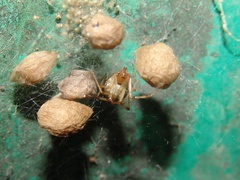
Species: Parasteatoda_tepidariorum